James Withycombe

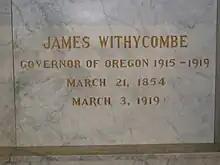
Withycombe's crypt in Salem

While in office, he took a strong position against labor unions. He spoke out publicly against the Industrial Workers of the World, claiming that it terrorized labor and would cripple industry following several instances of IWW threats to disrupt production in 1917. He organized veterans of the Spanish–American War into an Oregon State Defense force, and encouraged citizens in Eastern Oregon to form self-defence committees to defend the state against violent labor agitators. Withycombe used his powers as governor to prevent a shipyard strike in Astoria, by calling out the National Guard.